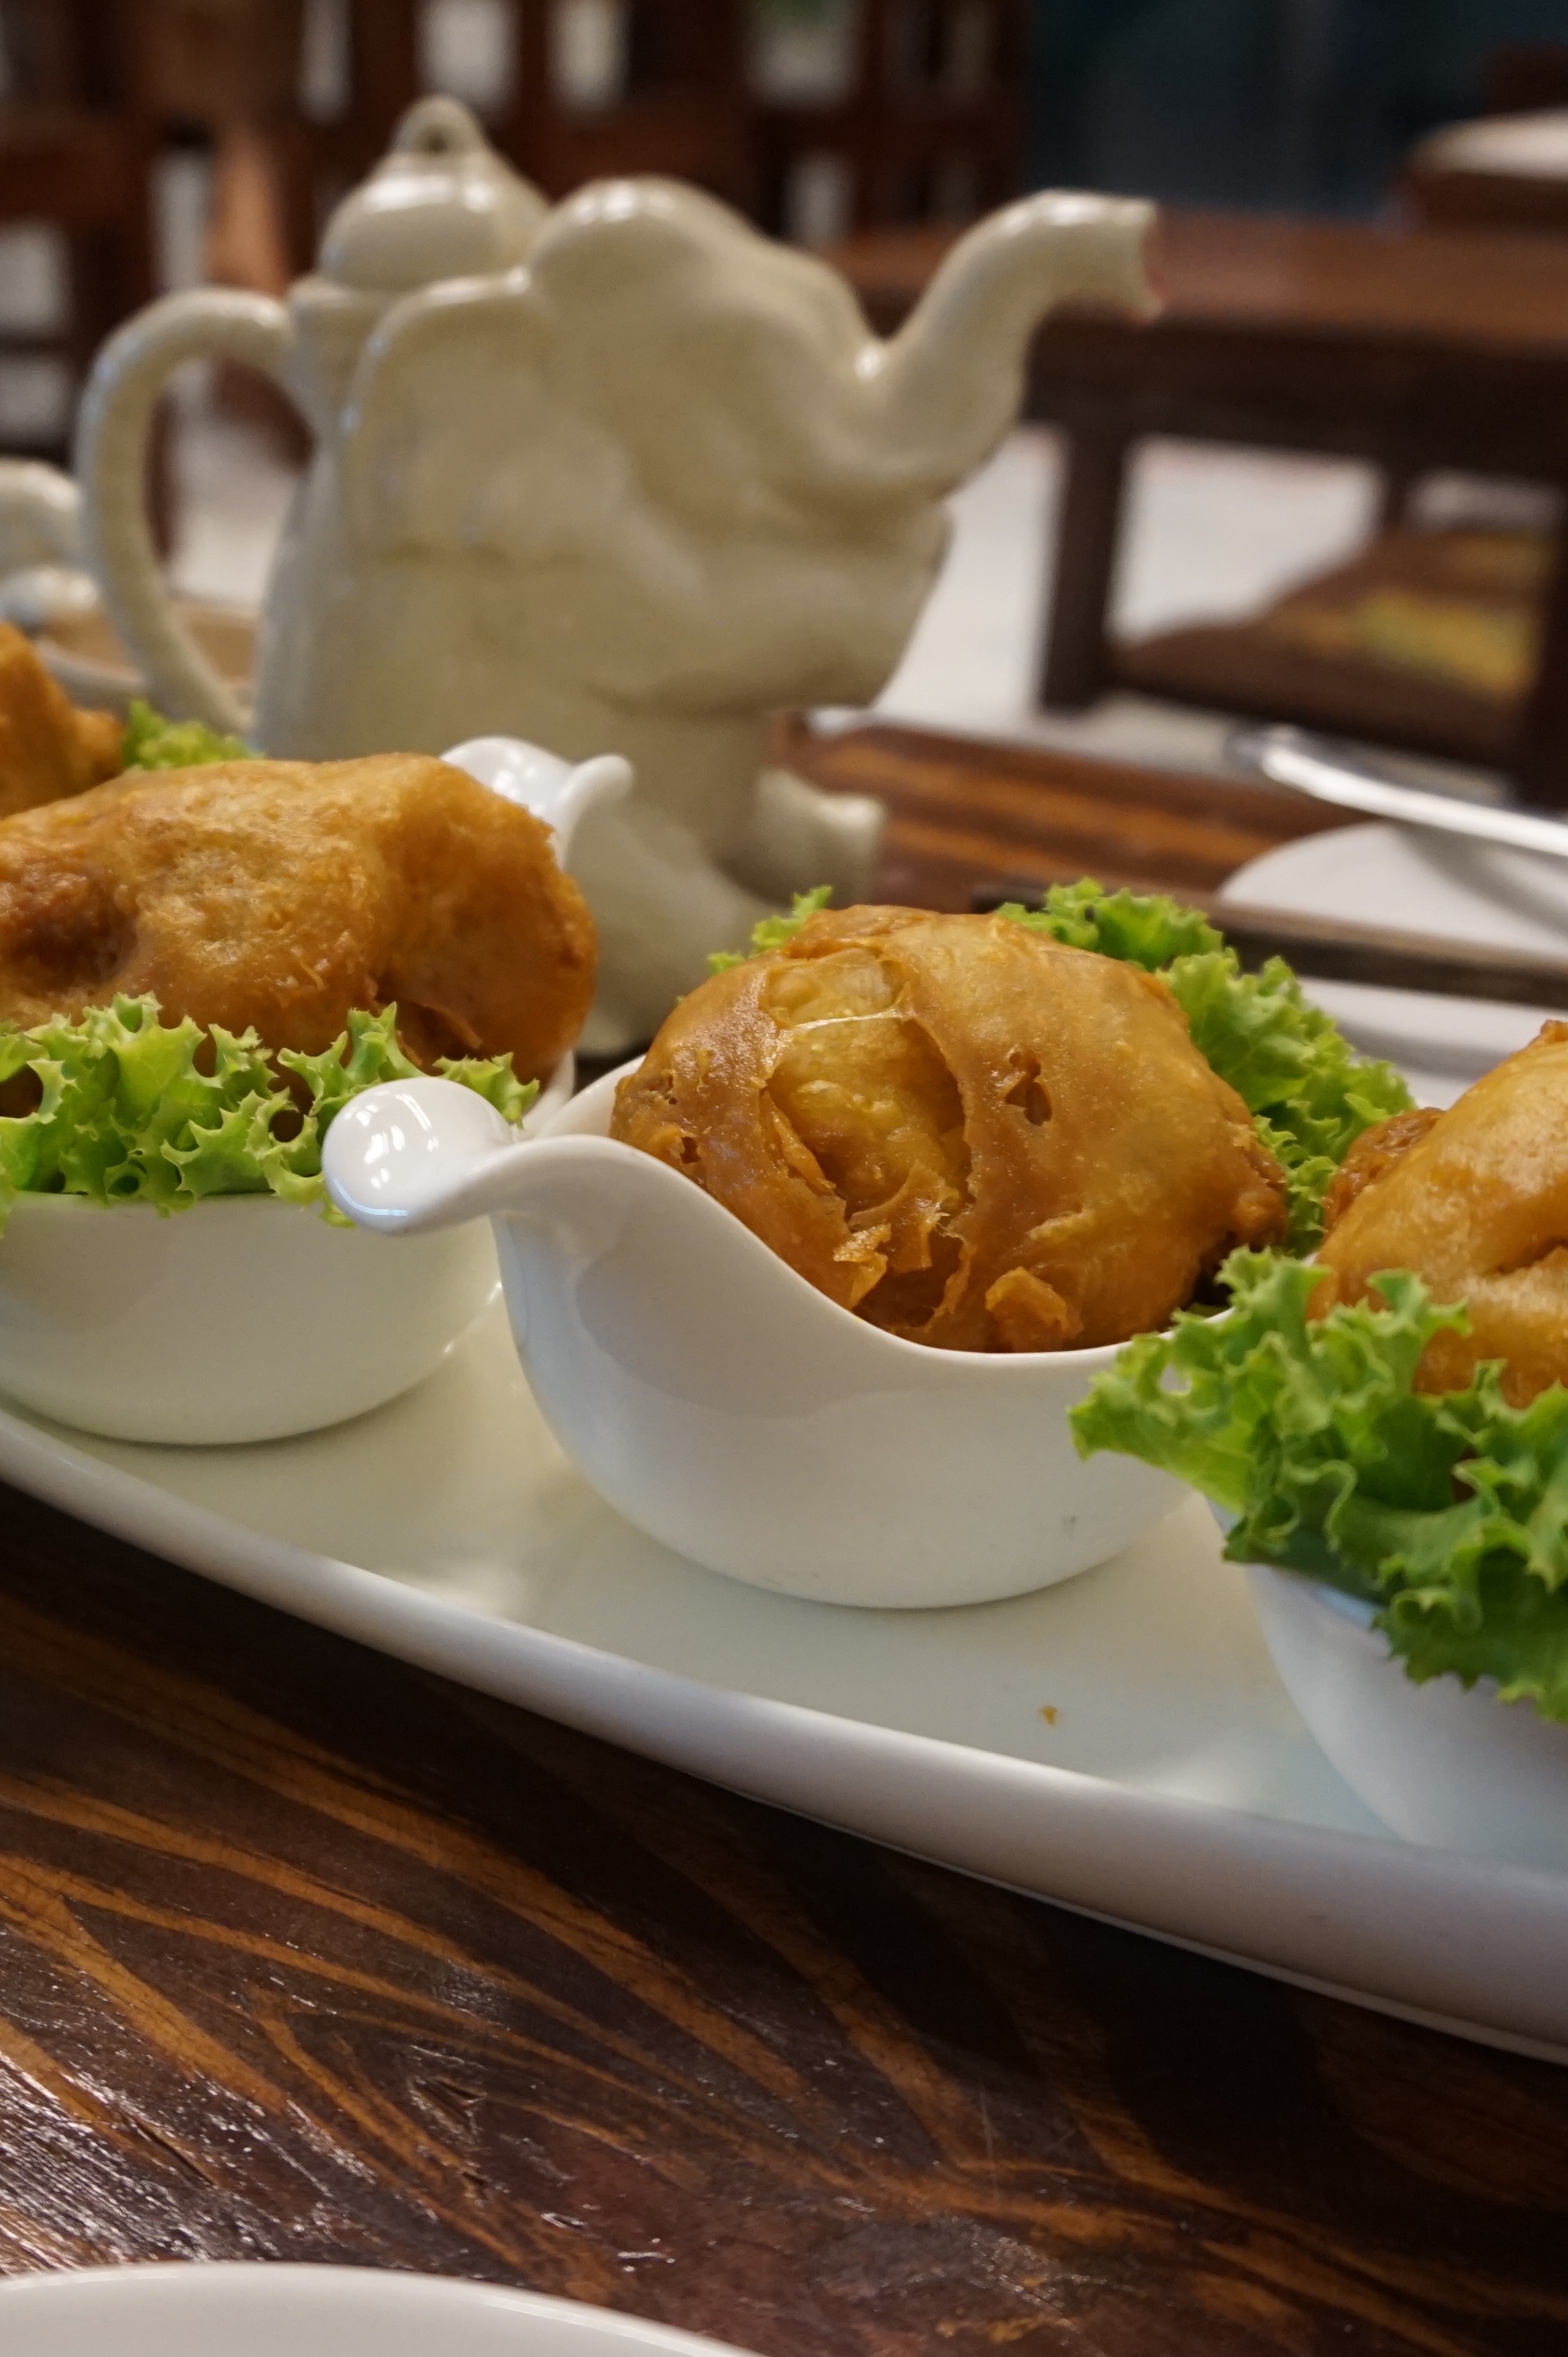
restaurant, dish, meal, food, vegetable, fresh, asia, breakfast, healthy, snack, lunch, cuisine, delicious, asian food, fried, dinner, tasty, vegan, vegetarian, brunch, appetizer, chinese food, fried food